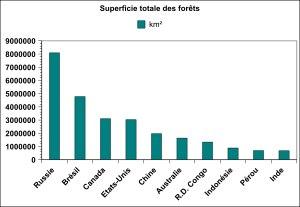
Cet article présente la surface occupée par la forêt dans tous les pays du monde, et dans certaines unités géographiques comprises dans ces pays.
Cet article décrit la politique environnementale des États-Unis, c'est-à-dire l'ensemble des lois et des décisions gouvernementales ayant des conséquences sur l'environnement.
Une forêt ou un massif forestier est une étendue boisée, relativement grande, constituée d'un ou plusieurs peuplements d'arbres, arbustes et arbrisseaux, et aussi d'autres plantes indigènes associées. Les définitions du terme « forêt » sont nombreuses en fonction des latitudes et des usages.
L'environnement aux États-Unis est l'environnement des États-Unis, à savoir l'ensemble des composants naturels du pays, et l'ensemble des phénomènes et interactions qui s'y déploient. Il est l'objet de réglementations et de politiques, et ce depuis le XIXᵉ siècle. Le premier Parc naturel national au monde a été créé aux États-Unis. Par ailleurs, ce pays a connu, et connait encore au XXIᵉ siècle, un développement économique majeur basé sur l'exploitation des ressources, notamment le pétrole et le gaz naturel. Il est le deuxième pays émetteur de dioxyde de carbone du monde derrière la Chine.